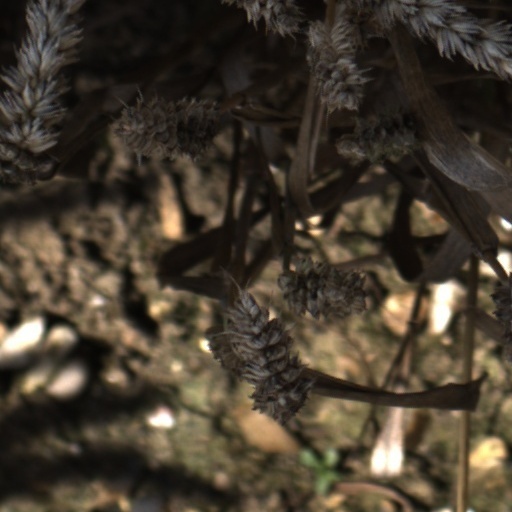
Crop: wheat